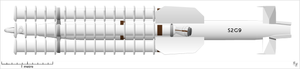
Le Sea Slug était un missile surface-air britannique de première génération, conçu par Armstrong Whitworth, pour être utilisé par la Royal Navy. Il entra en service opérationnel dans les années 1960 et était toujours en activité lors de la guerre des Malouines.